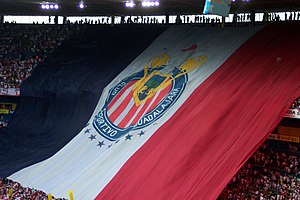
C.D. Guadalajara
Club Deportivo Guadalajara er en mexicansk fodboldklub fra landets næststørste by Guadalajara. Klubben spiller i landets bedste liga, Liga MX, og har hjemmebane på stadionet Estadio Omnilife, der ligger i forstaden Zapopan. Klubben blev grundlagt den 8. maj 1906, og har siden da vundet 11 mesterskaber